Andreas Russenberger

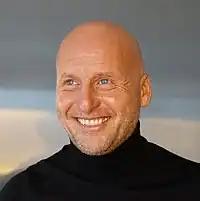
Andreas_Russenberger

Russenberger grew up in Speicher in the canton of Appenzell Ausserrhoden as the son of a home manager and a nurse. After graduating from the cantonal school in Trogen, he studied history and political science at the University of Zurich. He worked as a high school teacher and football coach during his studies He then switched to the financial sector and completed management training at the University of St. Gallen and Stanford University (US). Until 2015, he headed the global asset management of Credit Suisse as managing director and was a board member of Credit Suisse London. He worked in Europe, Asia, and the Americas.